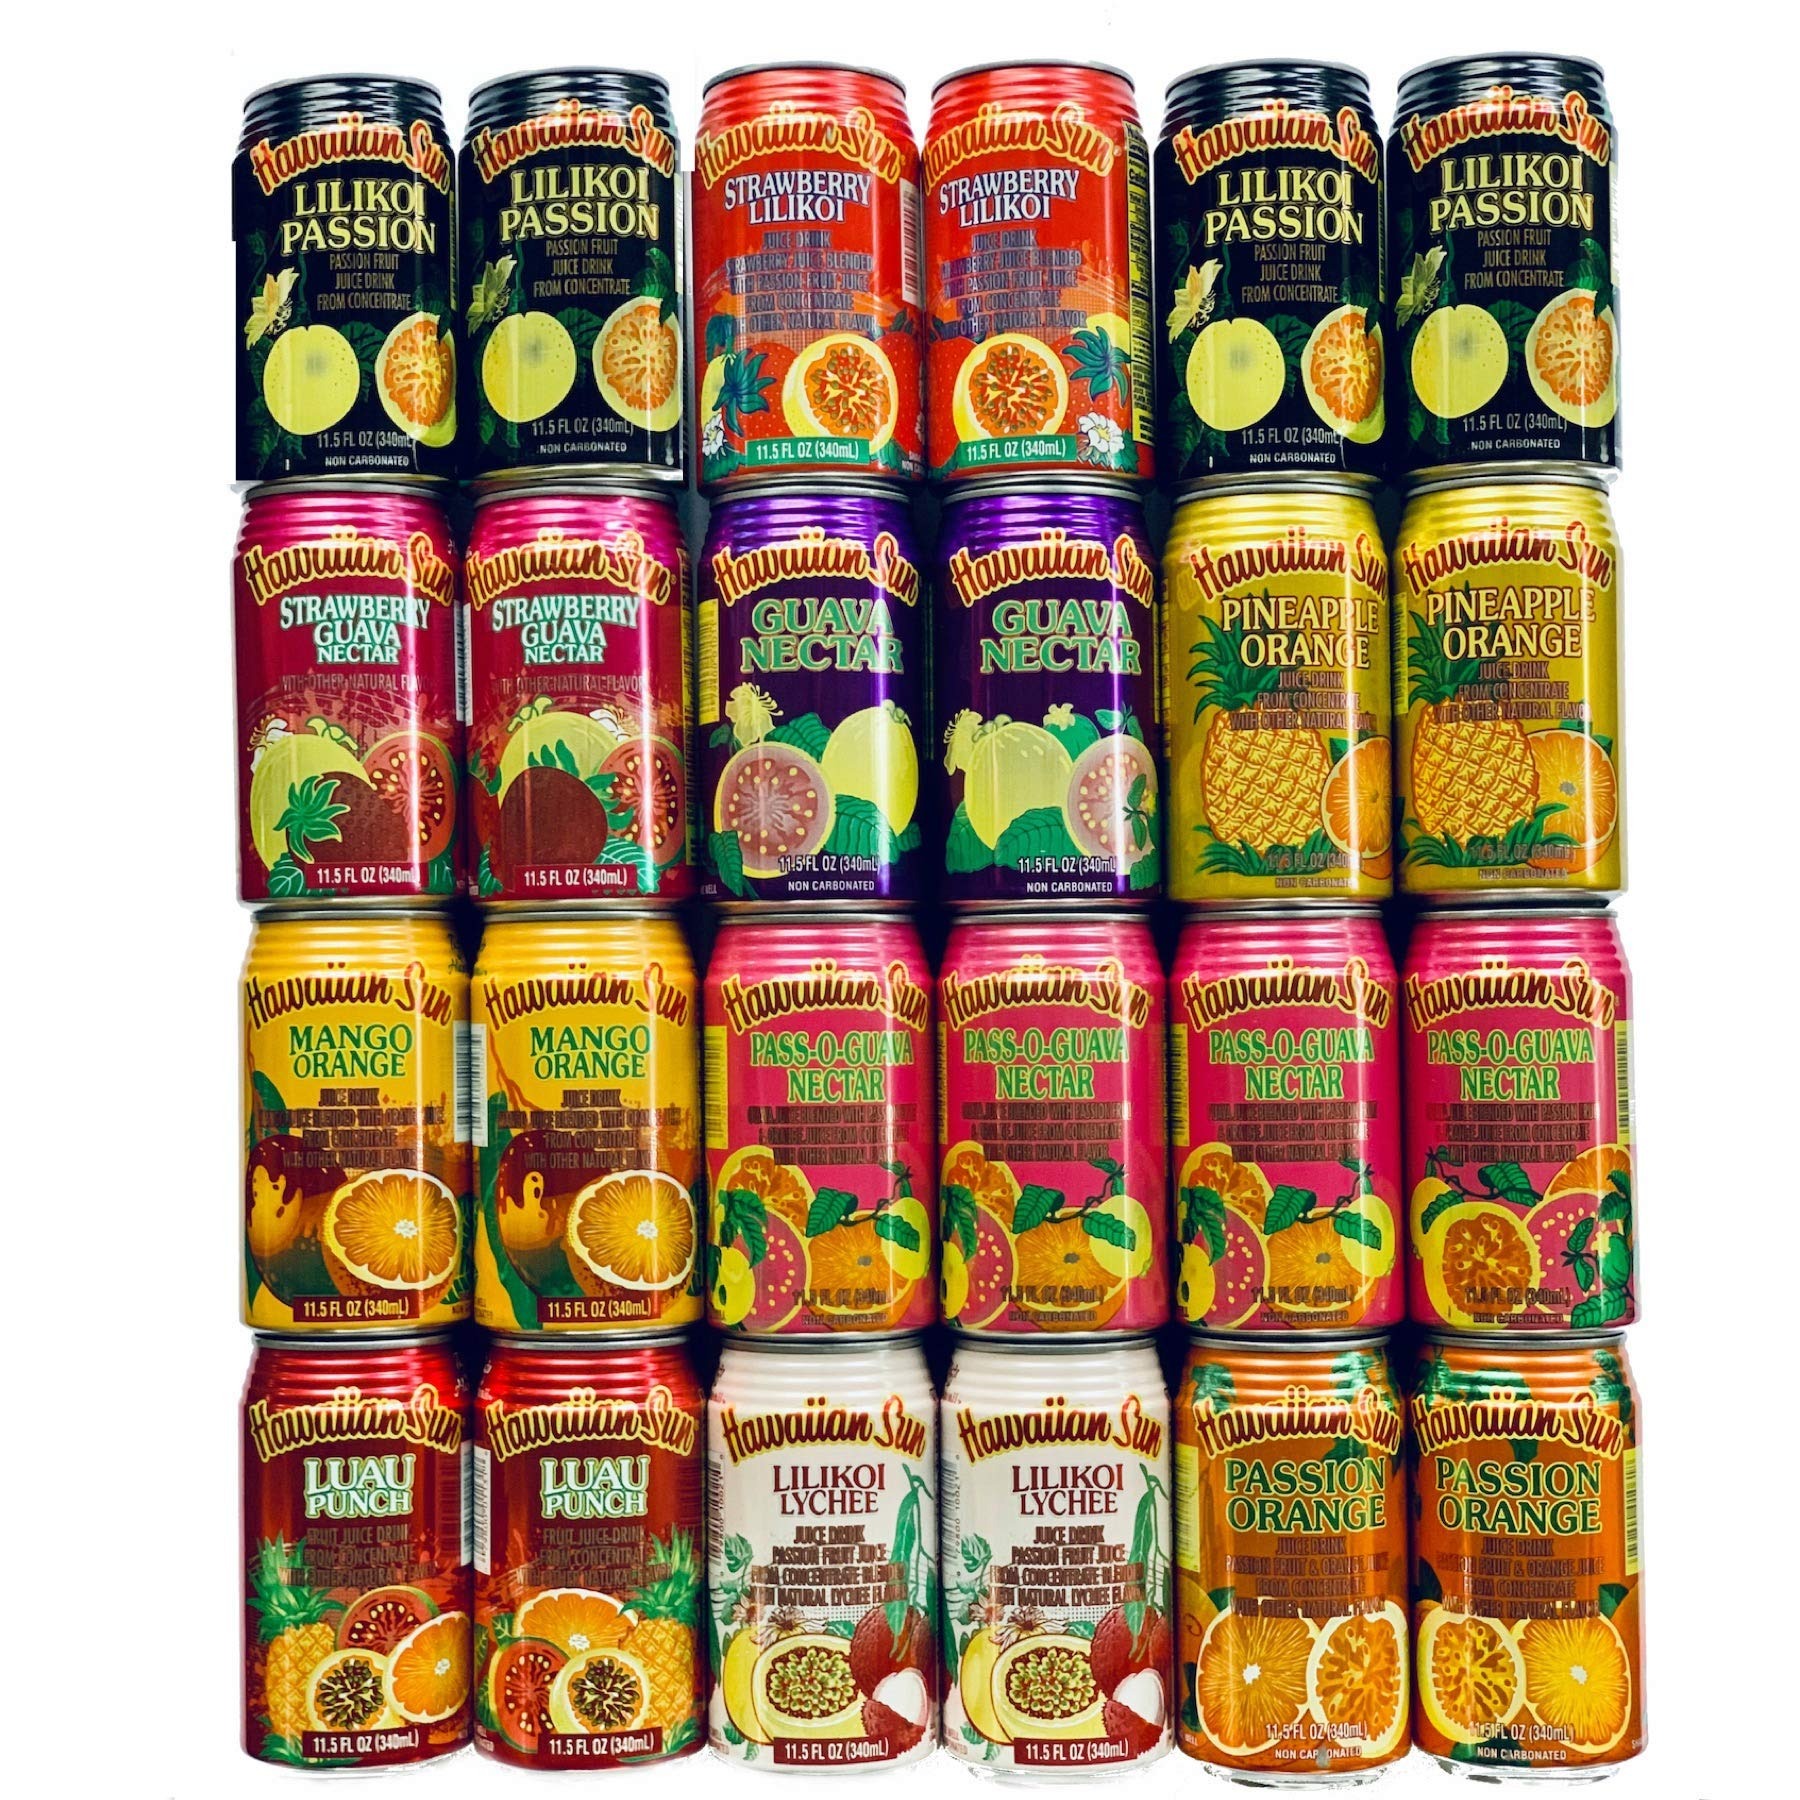
Item Name: Hawaiian Sun Premium Tropical Juice Drink Party Bundle of 10 Assorted Flavors (24 Cans Total) - SET OF 3
Value: 3.0
Unit: Count

Price: 51.48